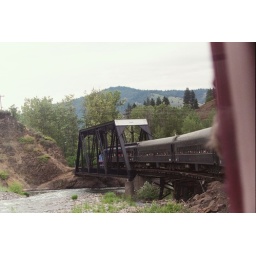
going over the bridge on thomas' train